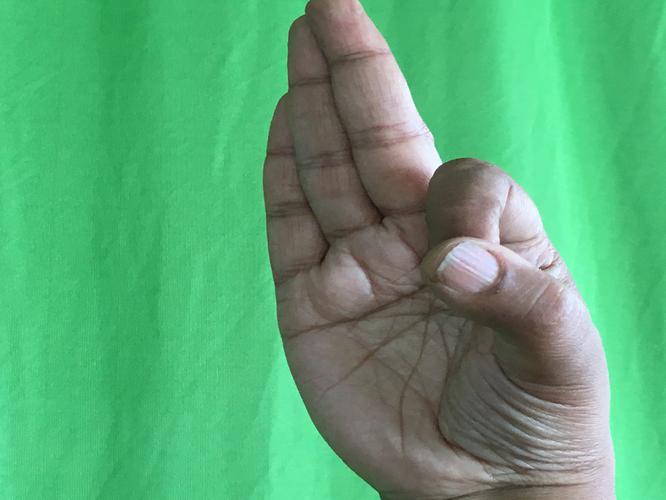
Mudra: Aralam
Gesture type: single_hand